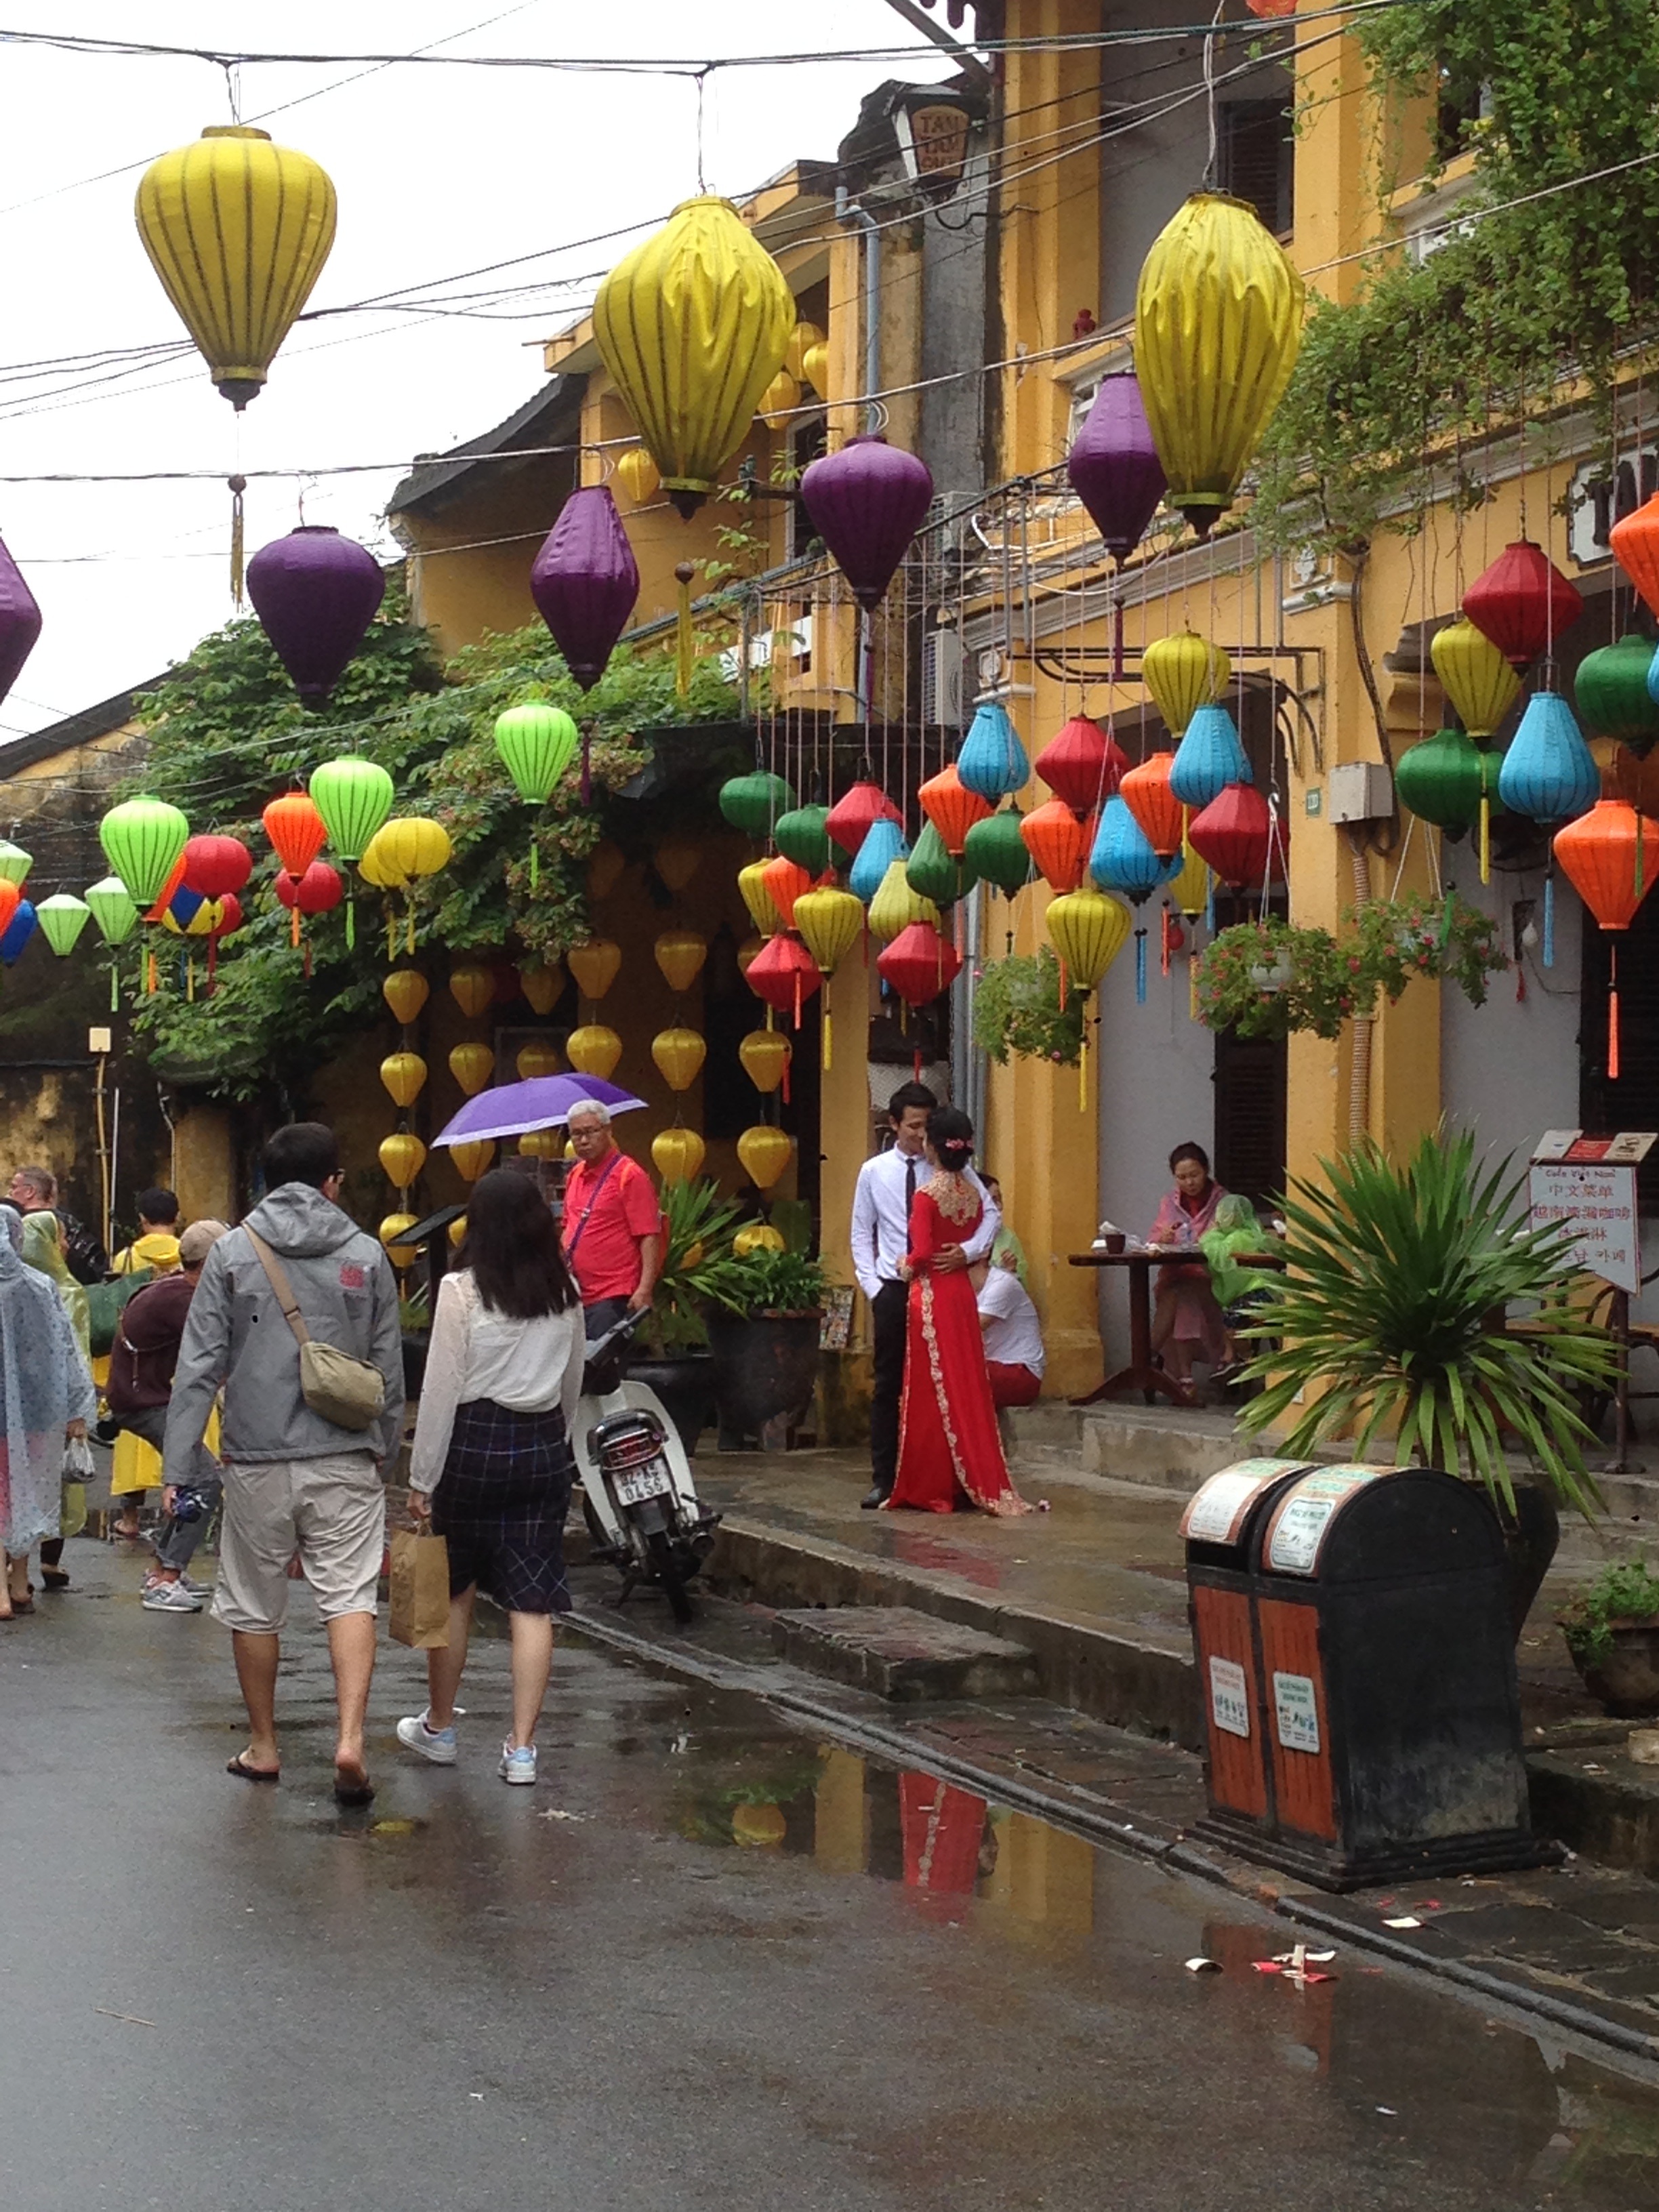
landscape, nature, outdoor, light, cloud, architecture, sky, sun, sunrise, sunset, white, street, night, sunlight, air, rain, flower, town, building, old, city, urban, wall, stone, monument, summer, tourist, travel, celebration, clear, decoration, spring, red, fluffy, color, weather, couple, asia, ancient, landmark, market, blue, freedom, lamp, hanging, historic, colorful, tourism, paper, season, cloudscape, vietnamese, sunny, festival, place, bright, hot, climate, lanterns, culture, history, experience, scene, famous, heritage, unesco, tradition, oriental, traditional, vietnam, hanoi, destination, hoi